Mosque-Madrasa of Sultan Barquq

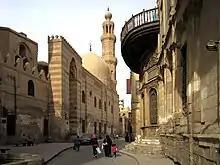
View of Barquq's complex in the environment of al-Mu'izz street.

Al-Zahir Barquq is notable as the first "Burji" Mamluk sultan of Cairo. He was a Circassian slave purchased by Yalbugha al-Umari, a Mamluk emir who ruled Cairo on behalf of Sultan Sha'ban. Like many other mamluks of the time, he was trained in the Circassian military barracks located in the citadel. Under Yalbugha, Barquq gained considerable influence in the state, and he subsequently became a key player in the period of chaos and internal conflict following the violent deaths of first Yalbugha and then Sultan Sha'ban. Eventually, Barquq gained enough support to depose Sultan Hajj, a son of Sha'ban who was still a child, and take the throne for himself in 1382. Following his ascension, he mainly recruited Mamluks of Circassian origin to his regime, and it was this group which dominated the Sultanate until its eventual fall to the Ottomans. Since they lived and trained mostly in Cairo's Citadel, they were referred to as the "Burji" Mamluks, meaning Mamluks "of the tower".